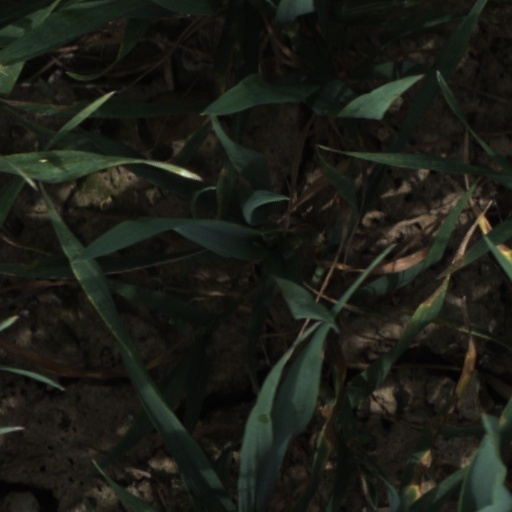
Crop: wheat